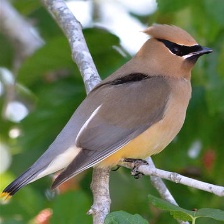
Species: CEDAR WAXWING
Scientific name: BOMBYCILLA CEDRORUM